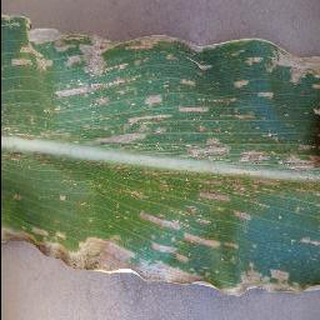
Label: corn_cercospora_leaf_spot